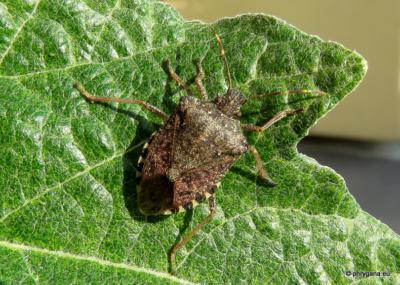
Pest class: stink_bug